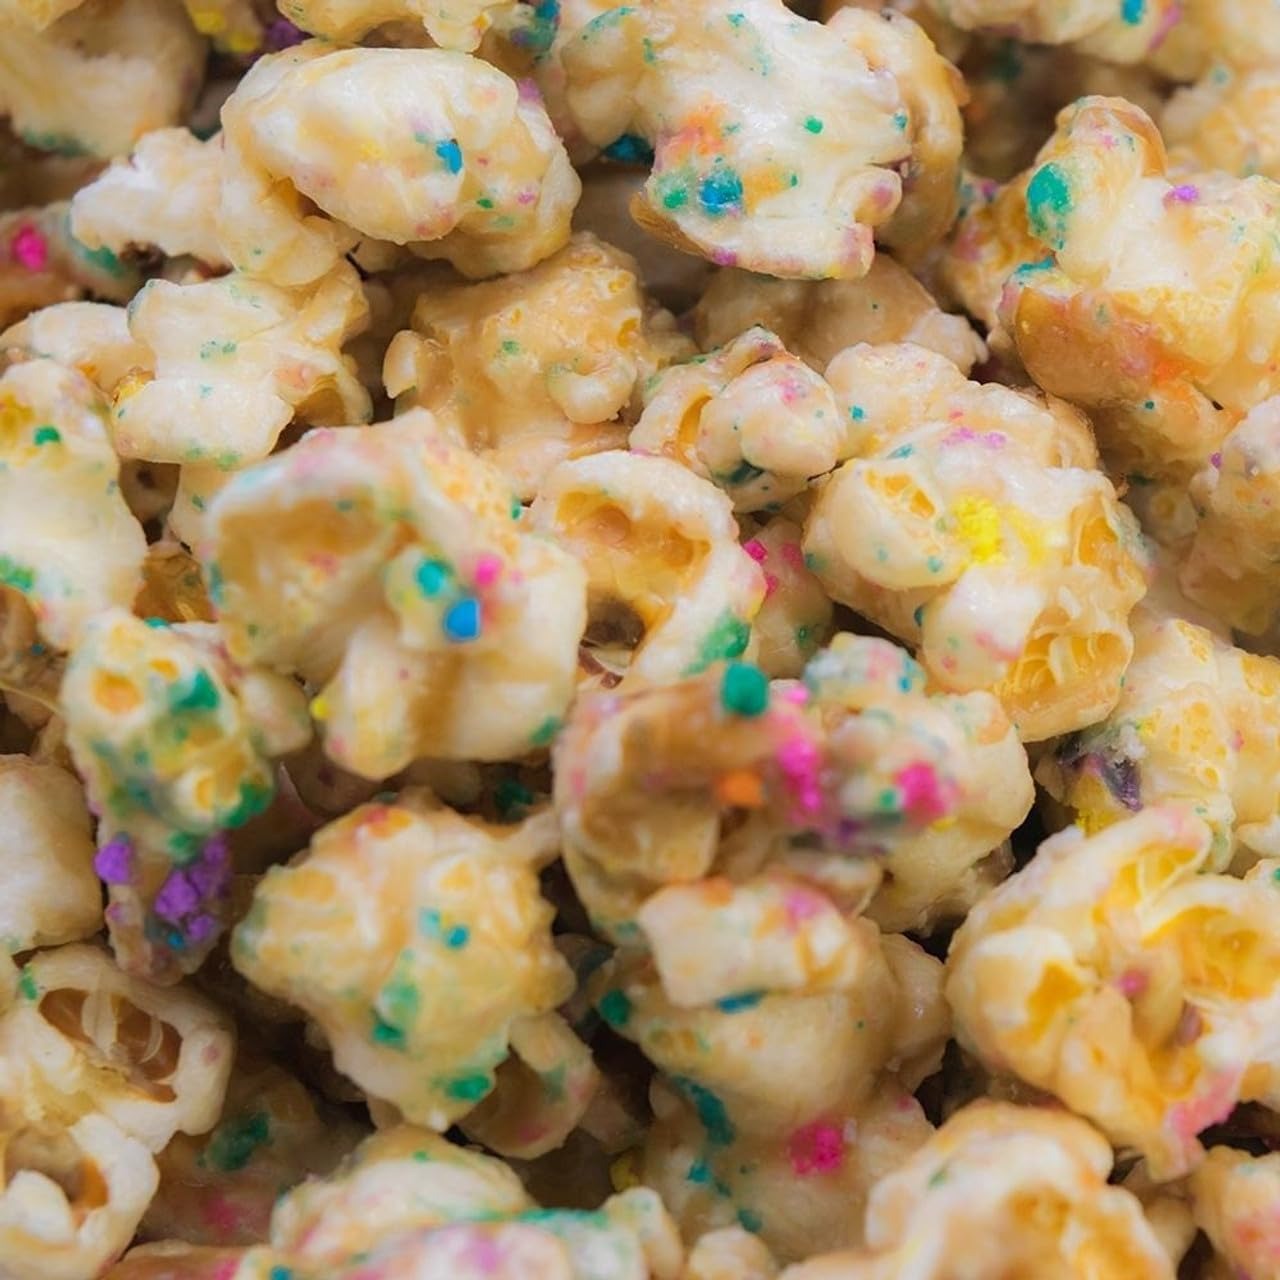
Item Name: Gourmet Popcorn, Share Bag (12-13 Cups), Pick Your Flavor (Birthday Cake)
Bullet Point 1: Delicious Gourmet Popcorn
Bullet Point 2: Pick Your Flavor
Bullet Point 3: Crunchy Candied Popcorn
Bullet Point 4: Savory Popcorn
Bullet Point 5: Specialty Popcorn
Bullet Point 6: Aproximately 12-13 Cups Share Bag
Product Description: Share Bag (12-13 Cups). Popcorn it's not just for movies anymore! It's showing up everywhere. Including candy and gourmet popcorn buffets! We offer a growing selection of gourmet popcorn in a variety of colors and flavors so you can choose the perfect combination for your next event or for your afternoon snack. We pop all of our gourmet flavors of popcorn here at our store, so you know you're getting the freshest product available and we use only the finest ingredients like pure coconut oil. 2 Cups Per Serving - Please Base Your Order Amount On Serving Size. All of our popcorn is produced on shared equipment which may be used to process peanuts, tree nuts, wheat, milk and soy. For specific ingredients and nutritional information, please contact us.
Value: 1.0
Unit: Ounce

Price: 31.99